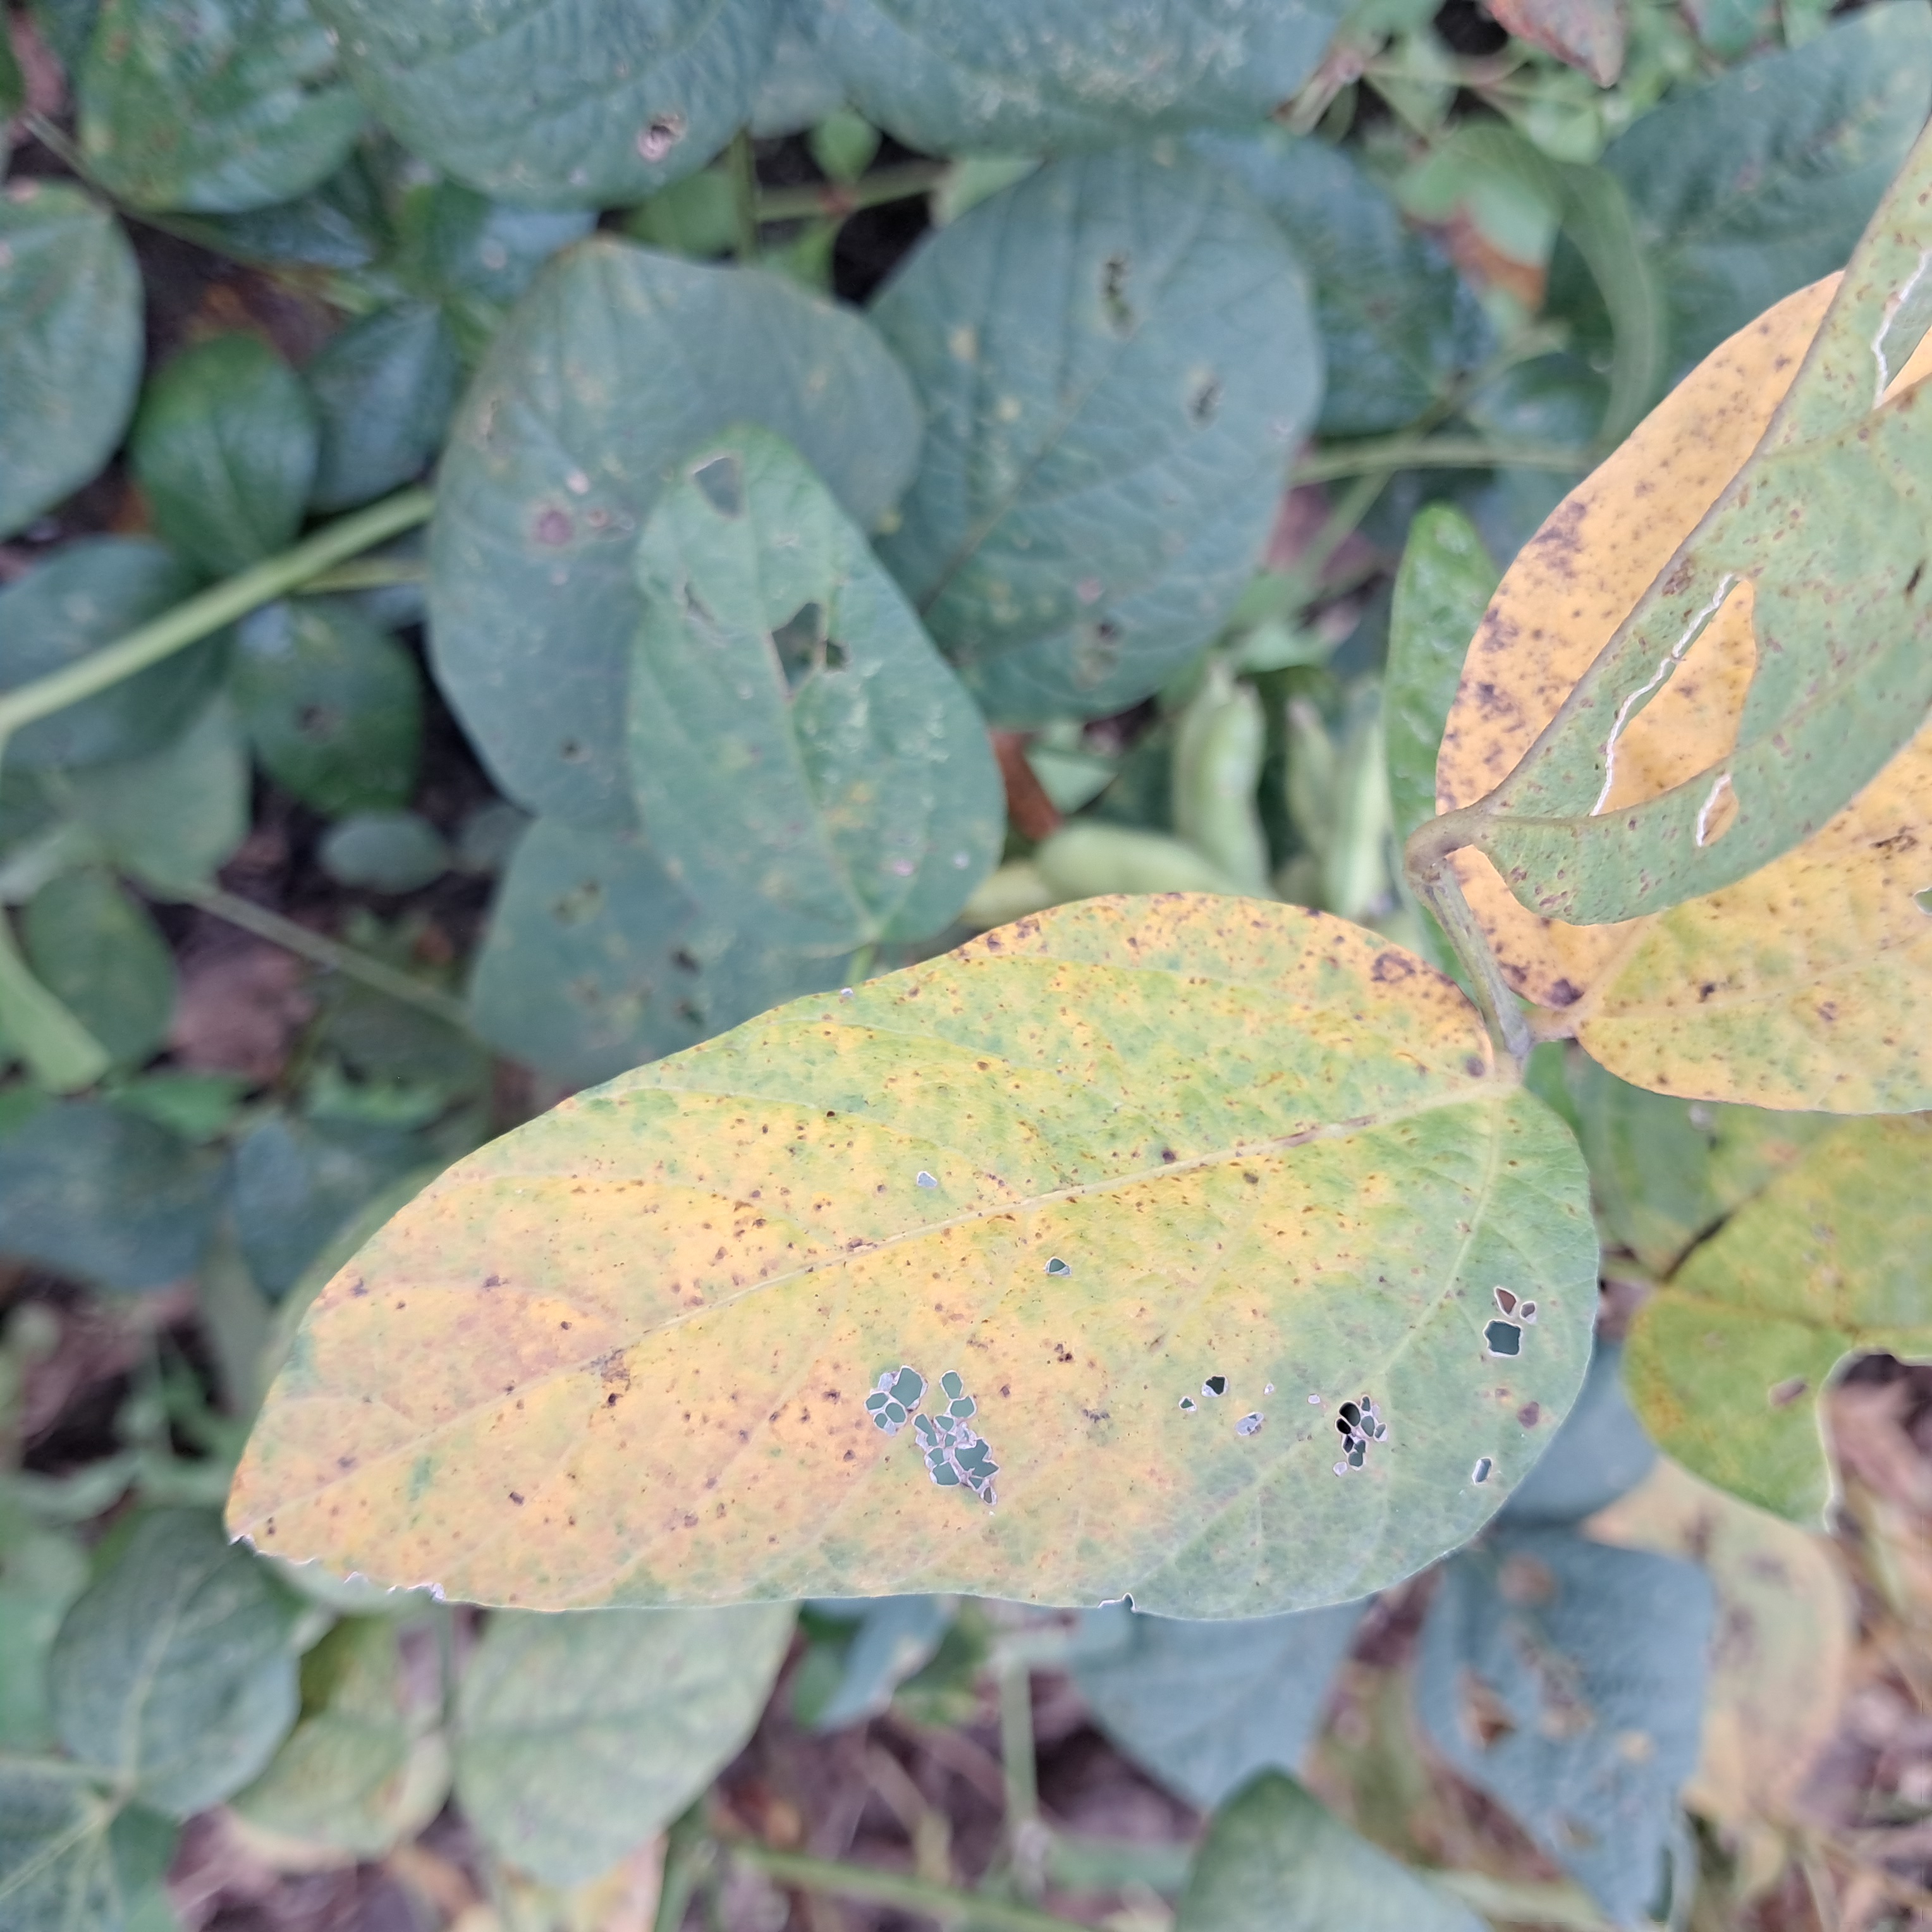
Label: Spectoria_Brown_Spot